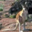
Label: kangaroo